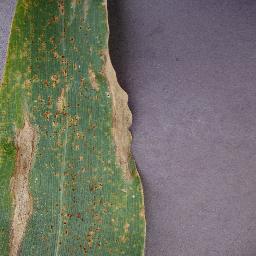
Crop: corn
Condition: (maize)_northern_blight